Botanical Garden of TU Darmstadt

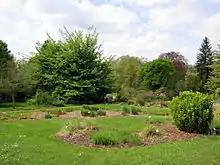
Look at the Botanical Garden

The Botanical Garden of TU Darmstadt (German: Botanischer Garten der TU Darmstadt, also known as the Botanischer Garten Darmstadt) is a botanical garden maintained by the Technische Universität Darmstadt.